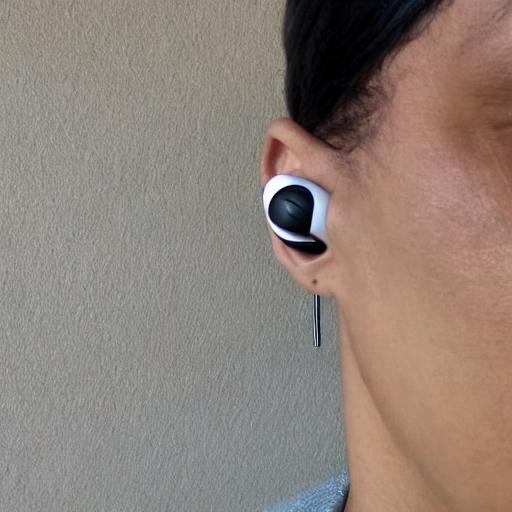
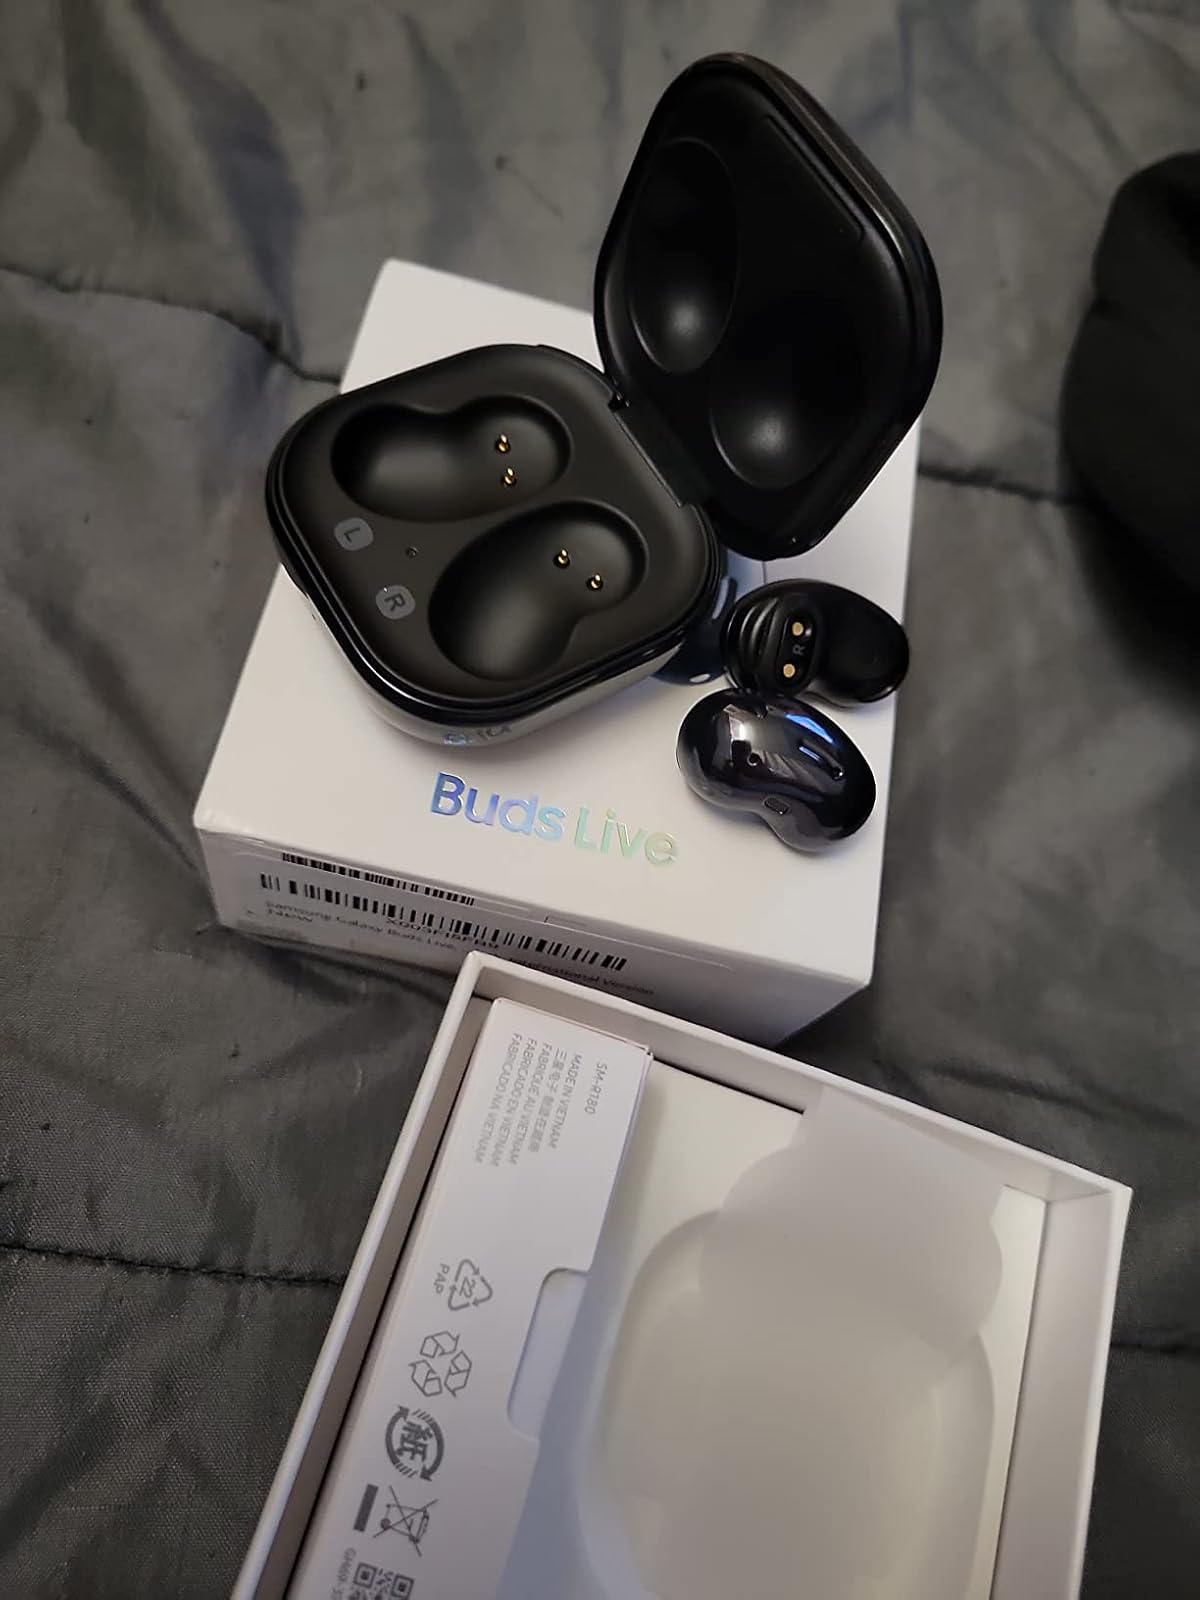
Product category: earbuds
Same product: no